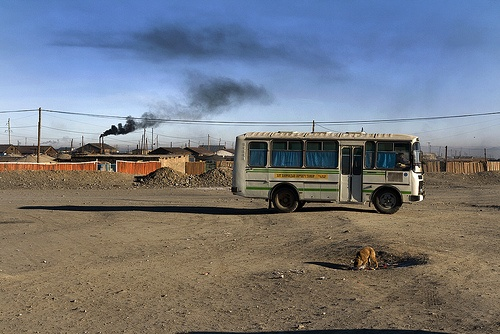
a public transit bus in a field with a sky background
A small bus driving down a road with a dog nearby.
A bus out in the dirt where there is a dog
A dog scrounges in a hole at a vacant dirt lot where an old bus is parked.
there is a very small bus that is on the road